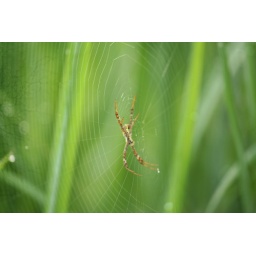
Spider building web  on  rice leafe plant in the morning. Web of spider isdanger for little insect